Mie Goreng
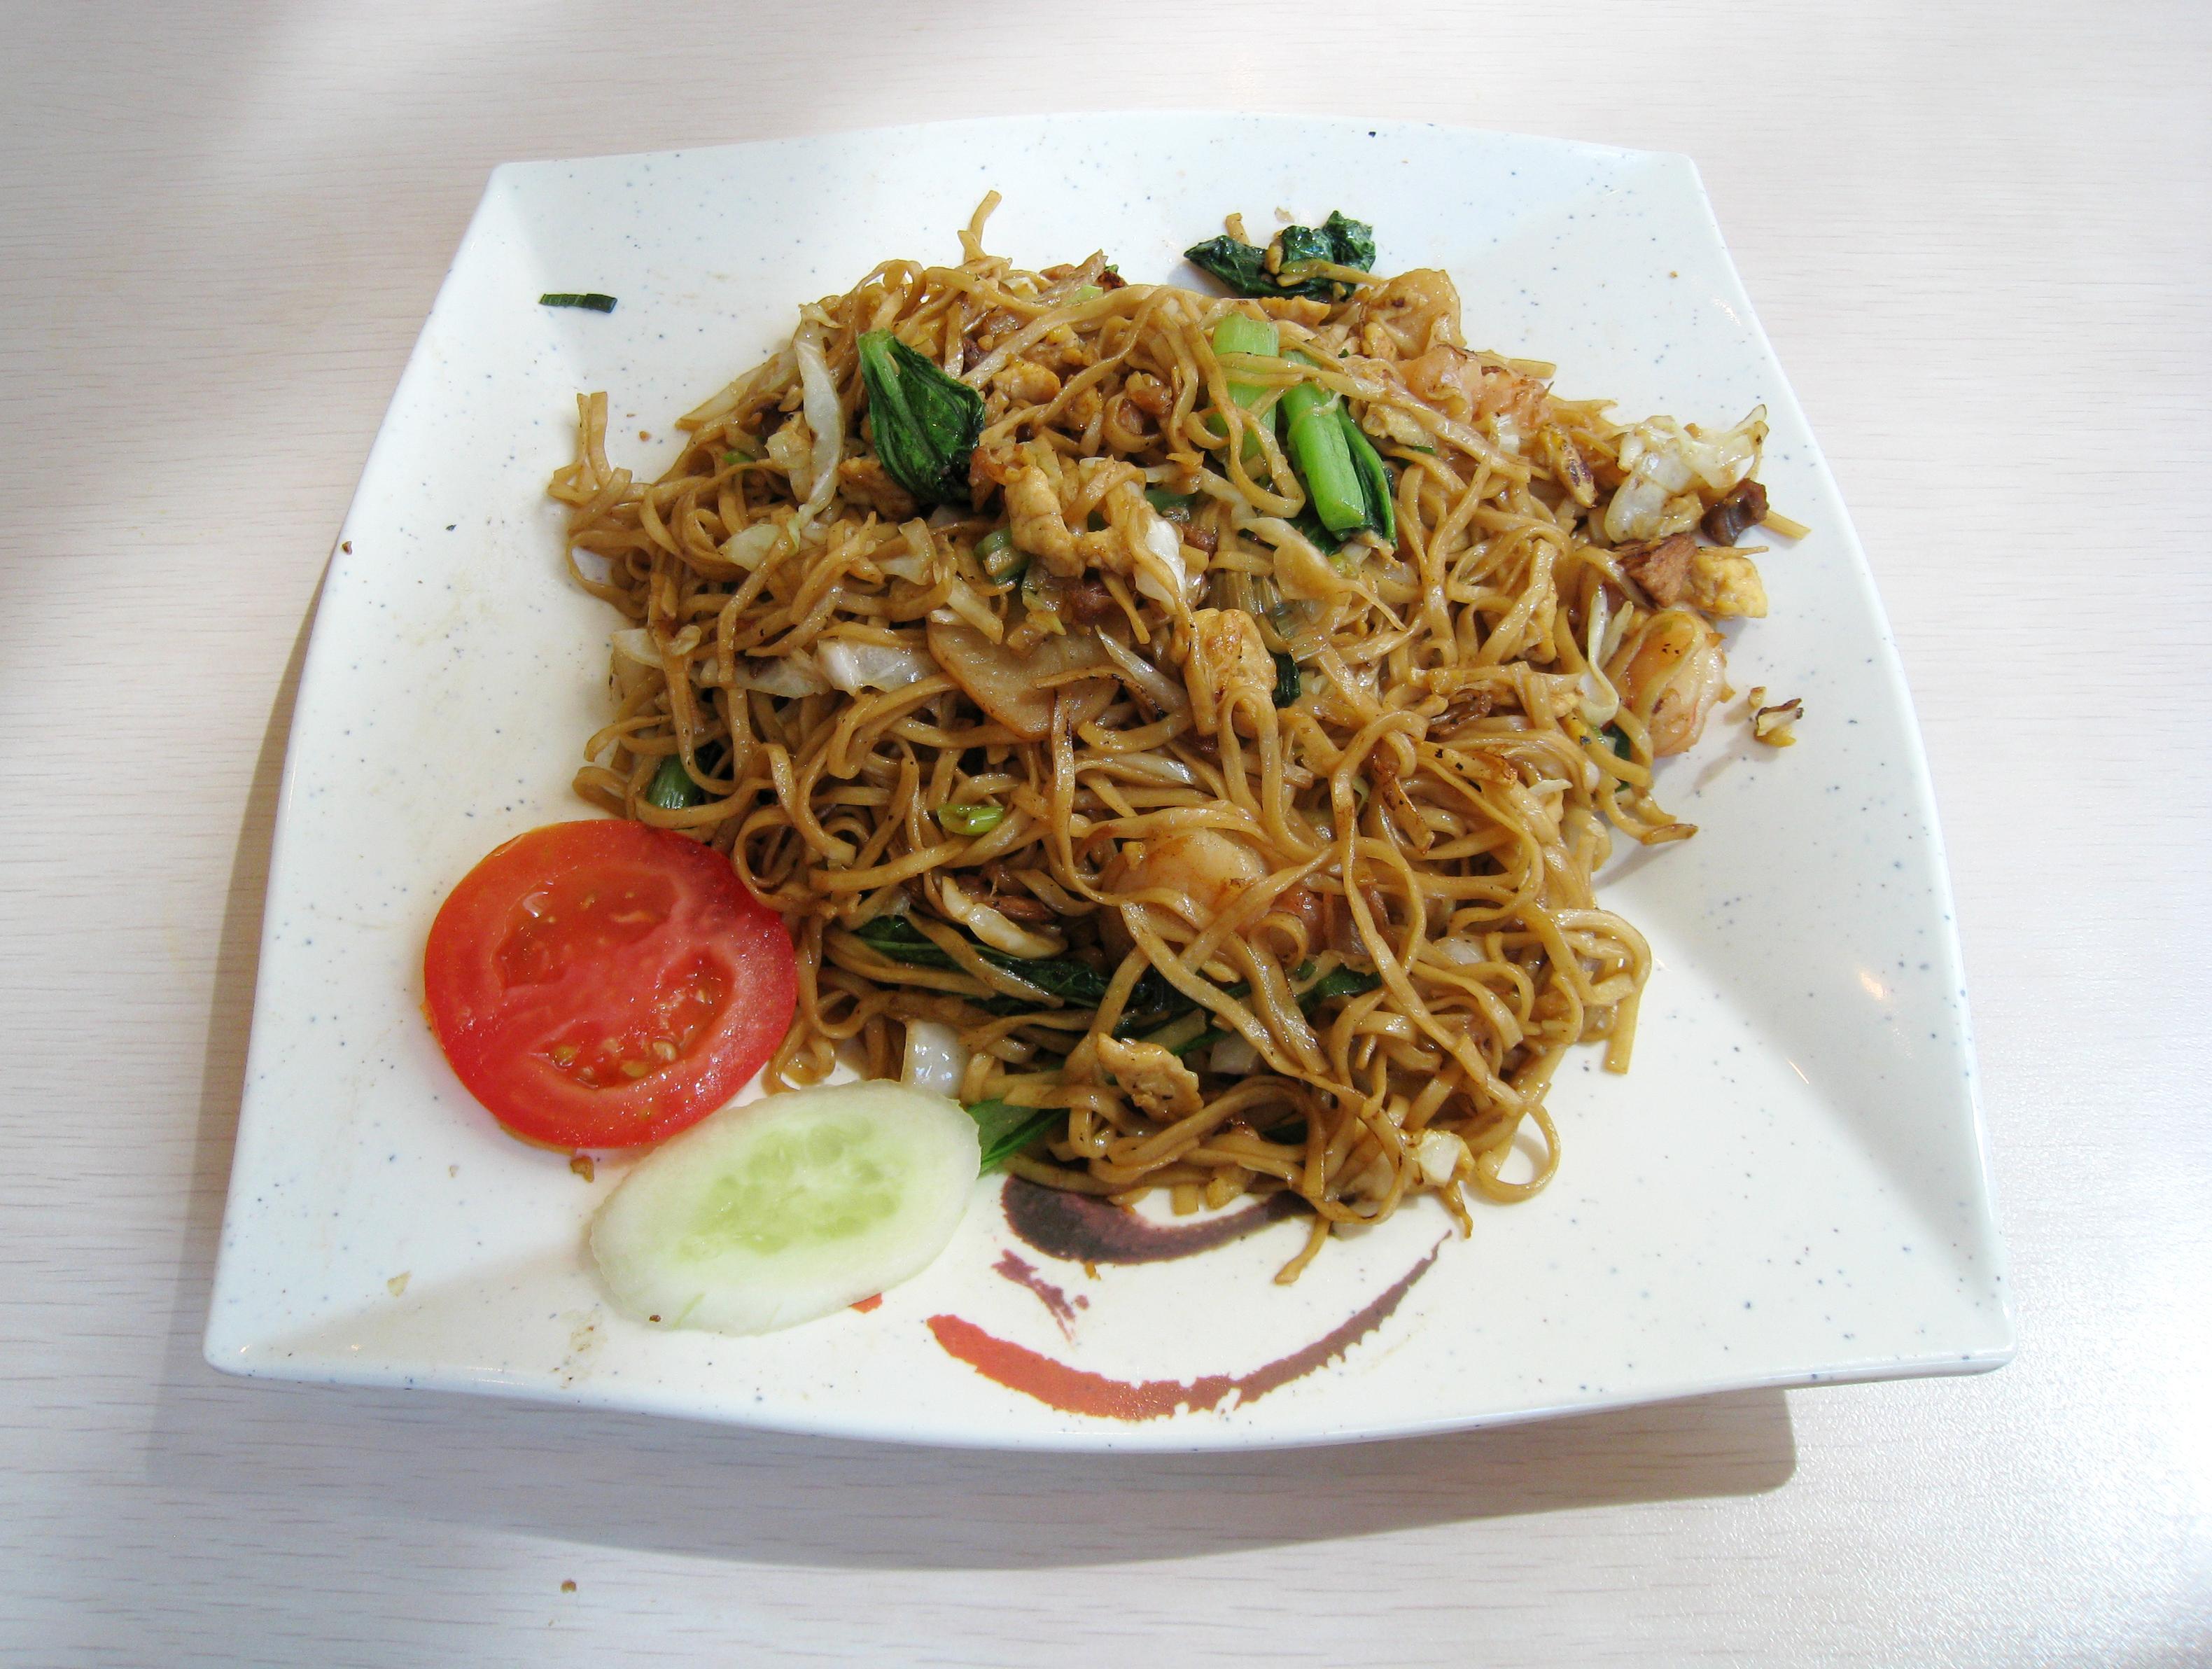
Also known as:
de - German: Bami Goreng
fr - French: Mie goreng
id - Indonesian: Mi goreng
ja - Japanese: ミーゴレン
jv - Javanese: Mi gorèng
ko - Korean: 미고렝
th - Thai: มีโกเร็ง
tl - Tagalog: Mie goreng
uk - Ukrainian: Мі горенг
zh - Chinese: 印尼炒麵
Category: noodle (stir-fried noodle, egg noodle)
Cuisine: Indonesian
Associated cuisines: Indonesian
Area: Indonesia
Countries: Indonesia
Region: South Eastern Asia, , , ,
The dish is made from thin yellow noodles stir-fried in cooking oil with garlic, onion or shallots, fried prawn, chicken, beef, or sliced bakso (meatballs), chili, Chinese cabbage, cabbages, tomatoes, egg, and other Vegetable.